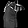
Label: Shirt